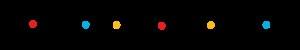
Une série télévisée, abrégé en série, ou familièrement série télé, aussi appelée télésérie au Canada, est une œuvre télévisuelle qui se déroule en plusieurs parties d'une durée généralement équivalente, appelées « épisodes ». Le lien entre les épisodes peut être l’histoire, les personnages ou le thème de la série.